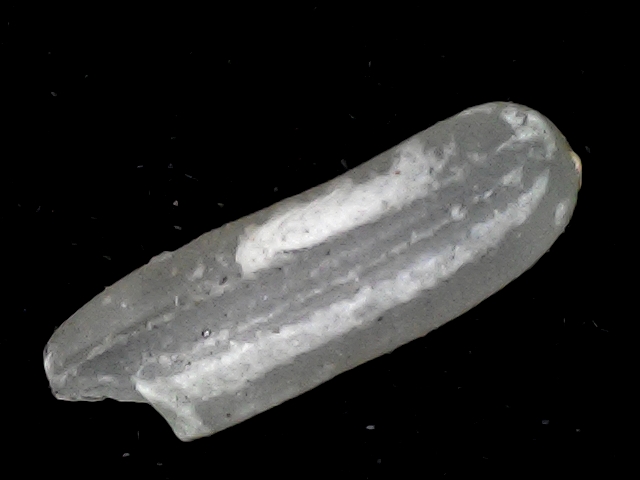
Rice variety: BD87